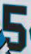
Number: 5